Nizhny Novgorod Metro

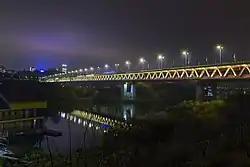
Metro bridge over the Oka River

The metro has 15 stations, 14 of which are underground. There is also a ghost station: Yarmarka, whose construction was abandoned in favour of the Strelka station. The system has two lines, with a cross-platform interchange at Moskovskaya. After the construction of Line 3 (Nagornaya), there will be two more transfer stations: Operny Teatr and Olgino.